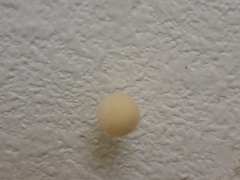
Species: Lactrodectus_hesperus